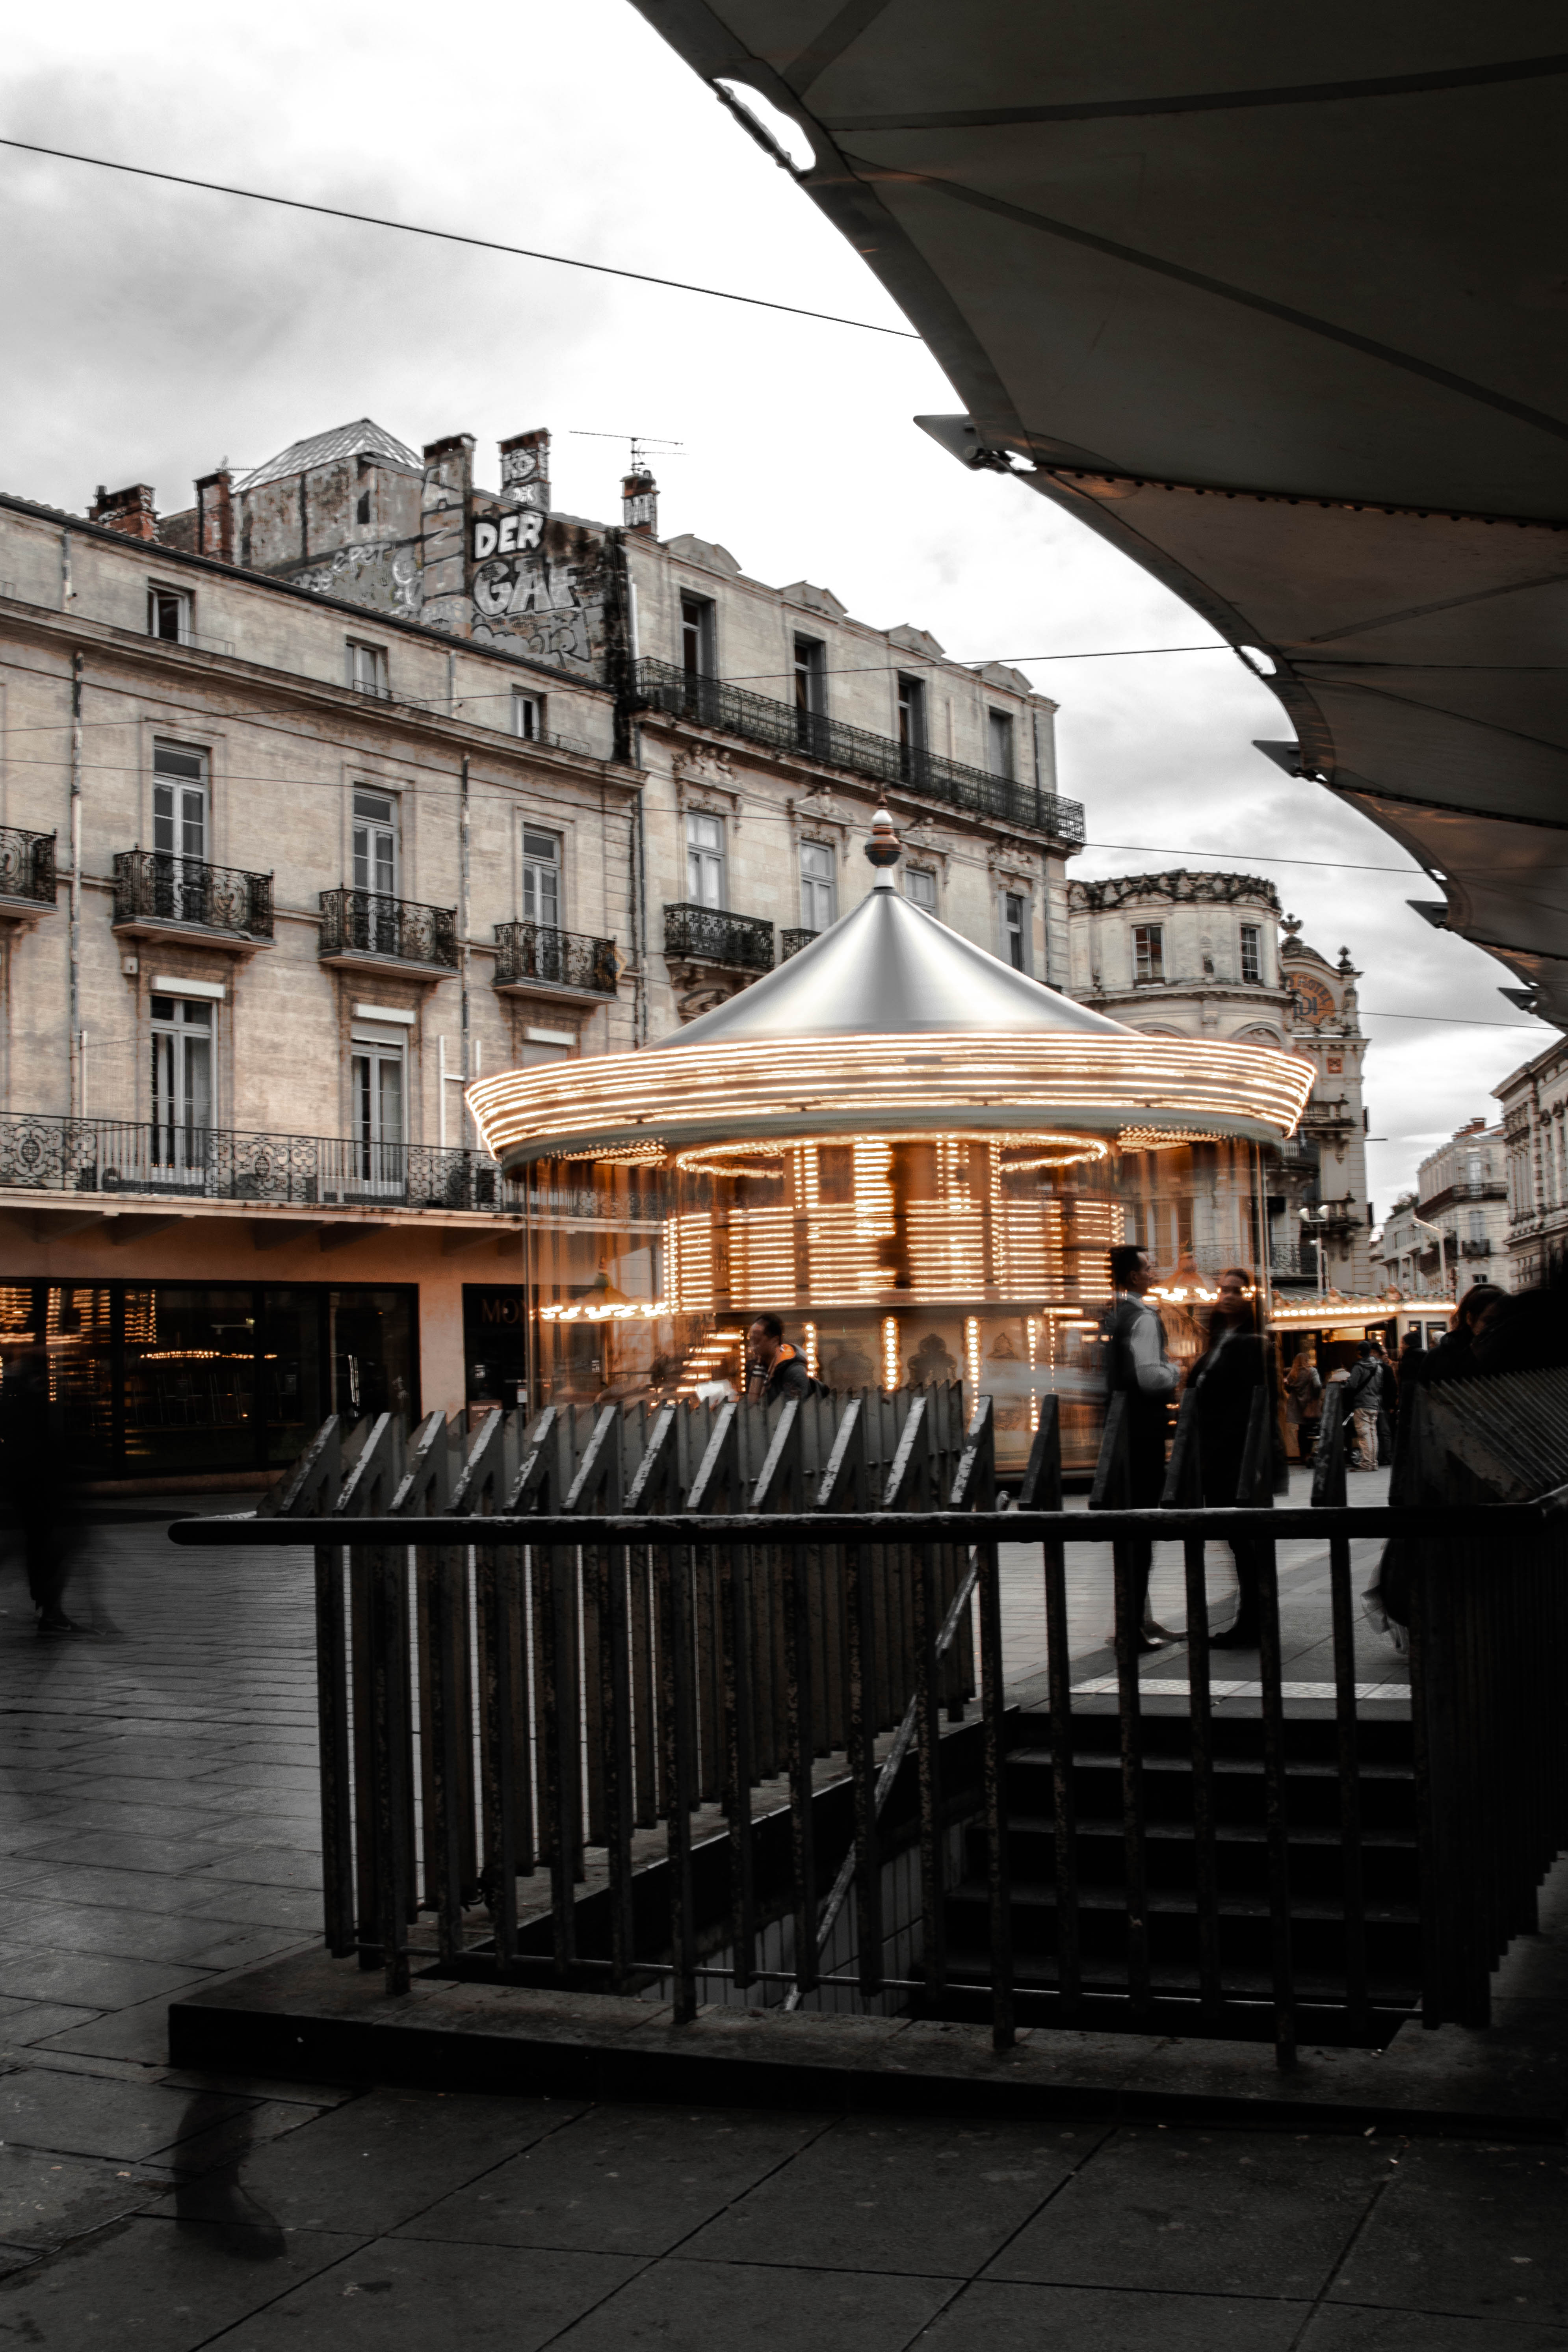
architecture, town, building, city, street, window, house